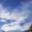
Label: cloud